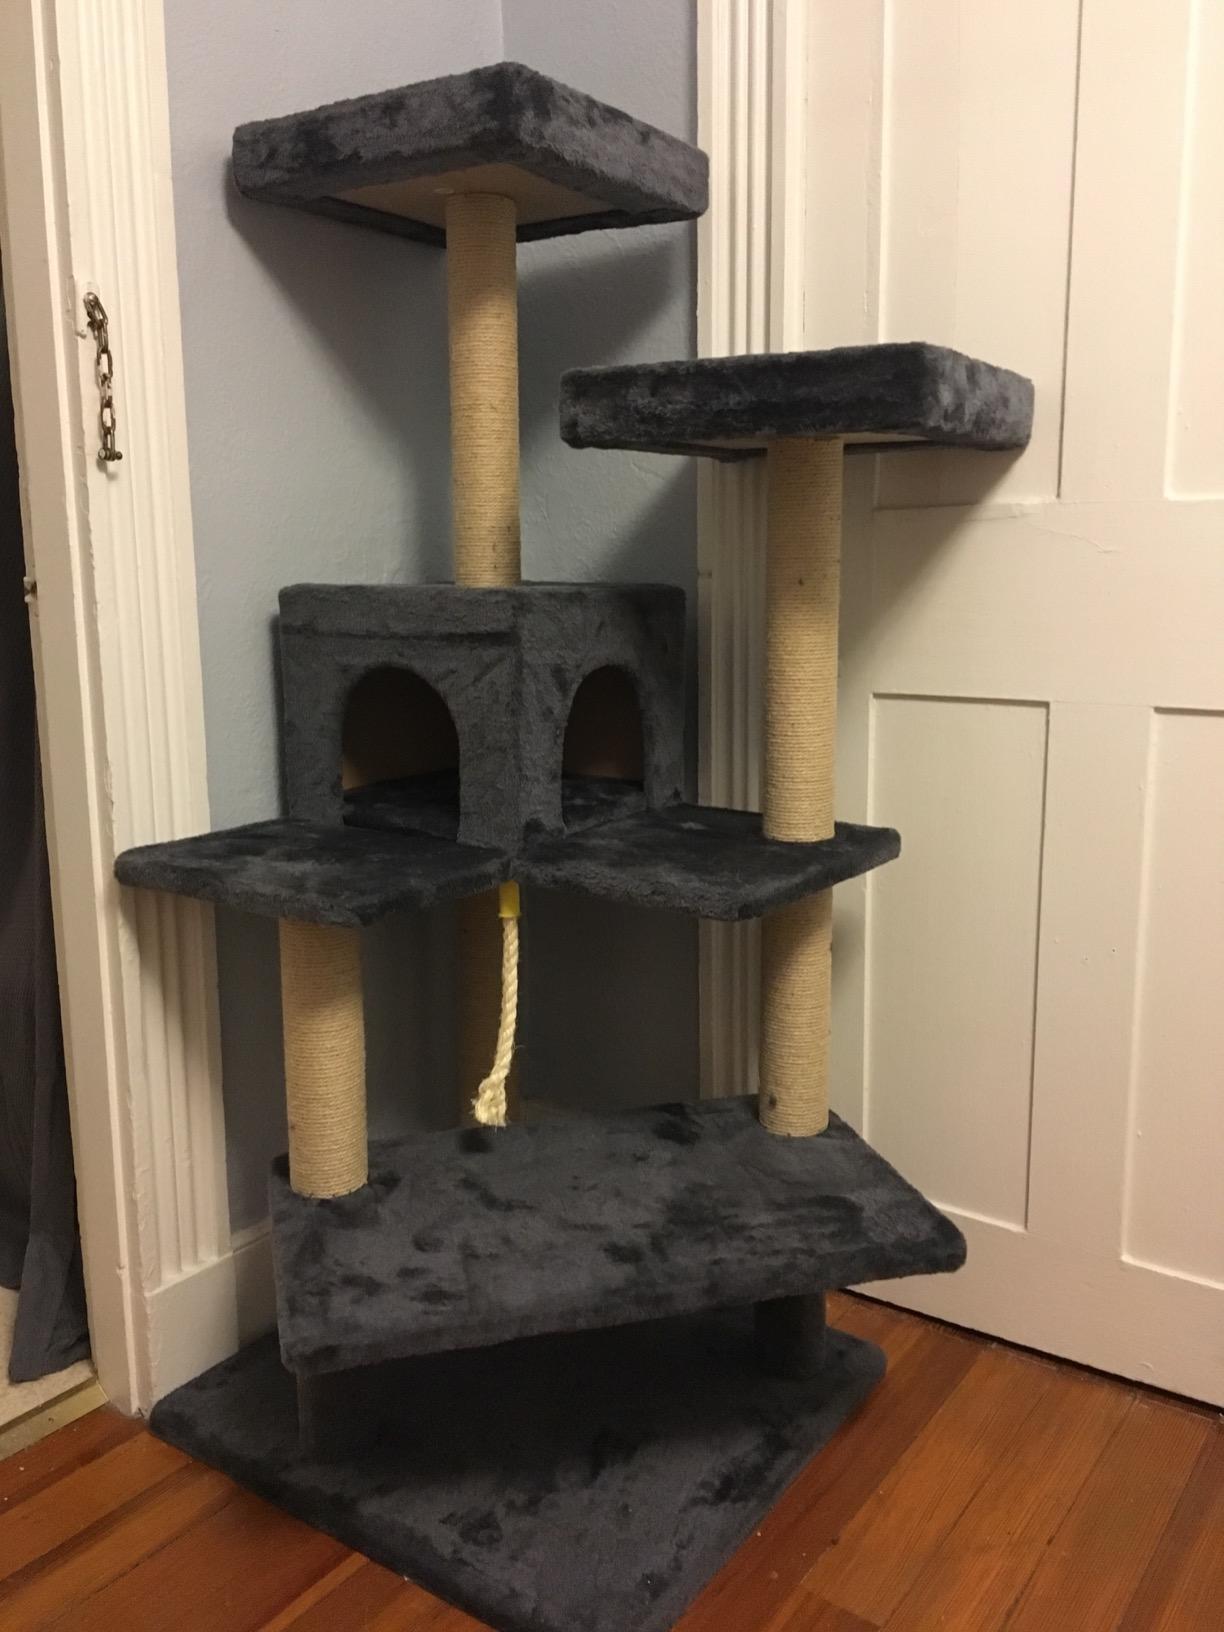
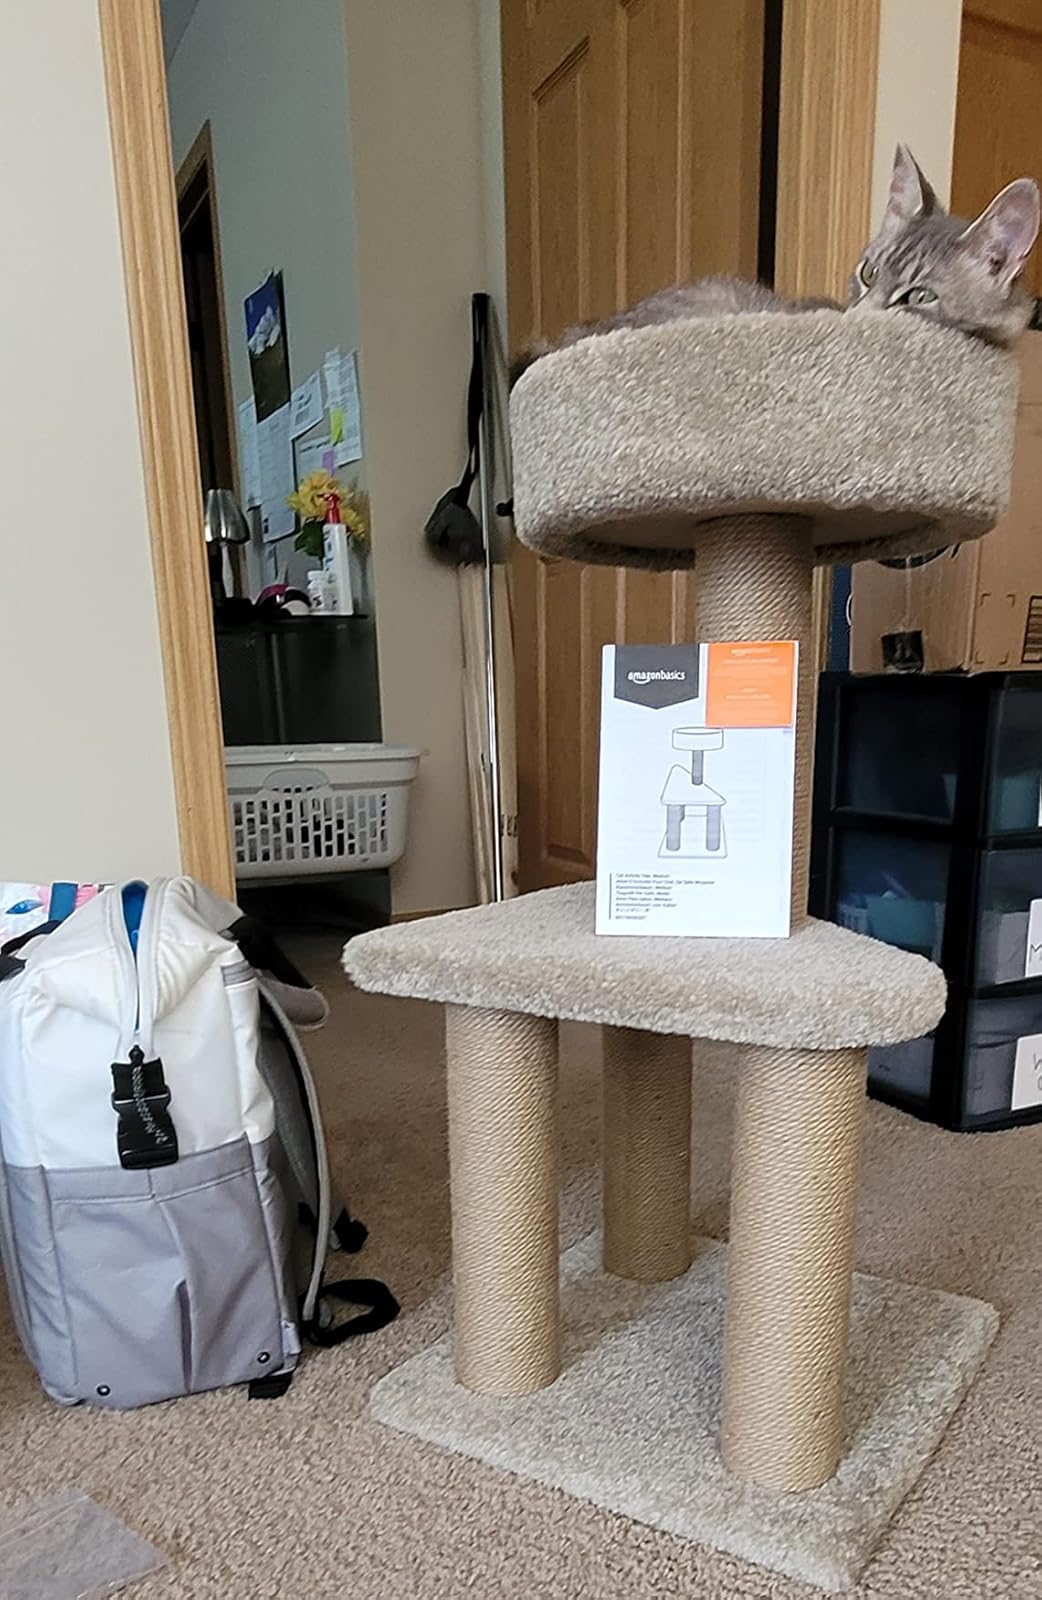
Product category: items_cat tree
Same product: no